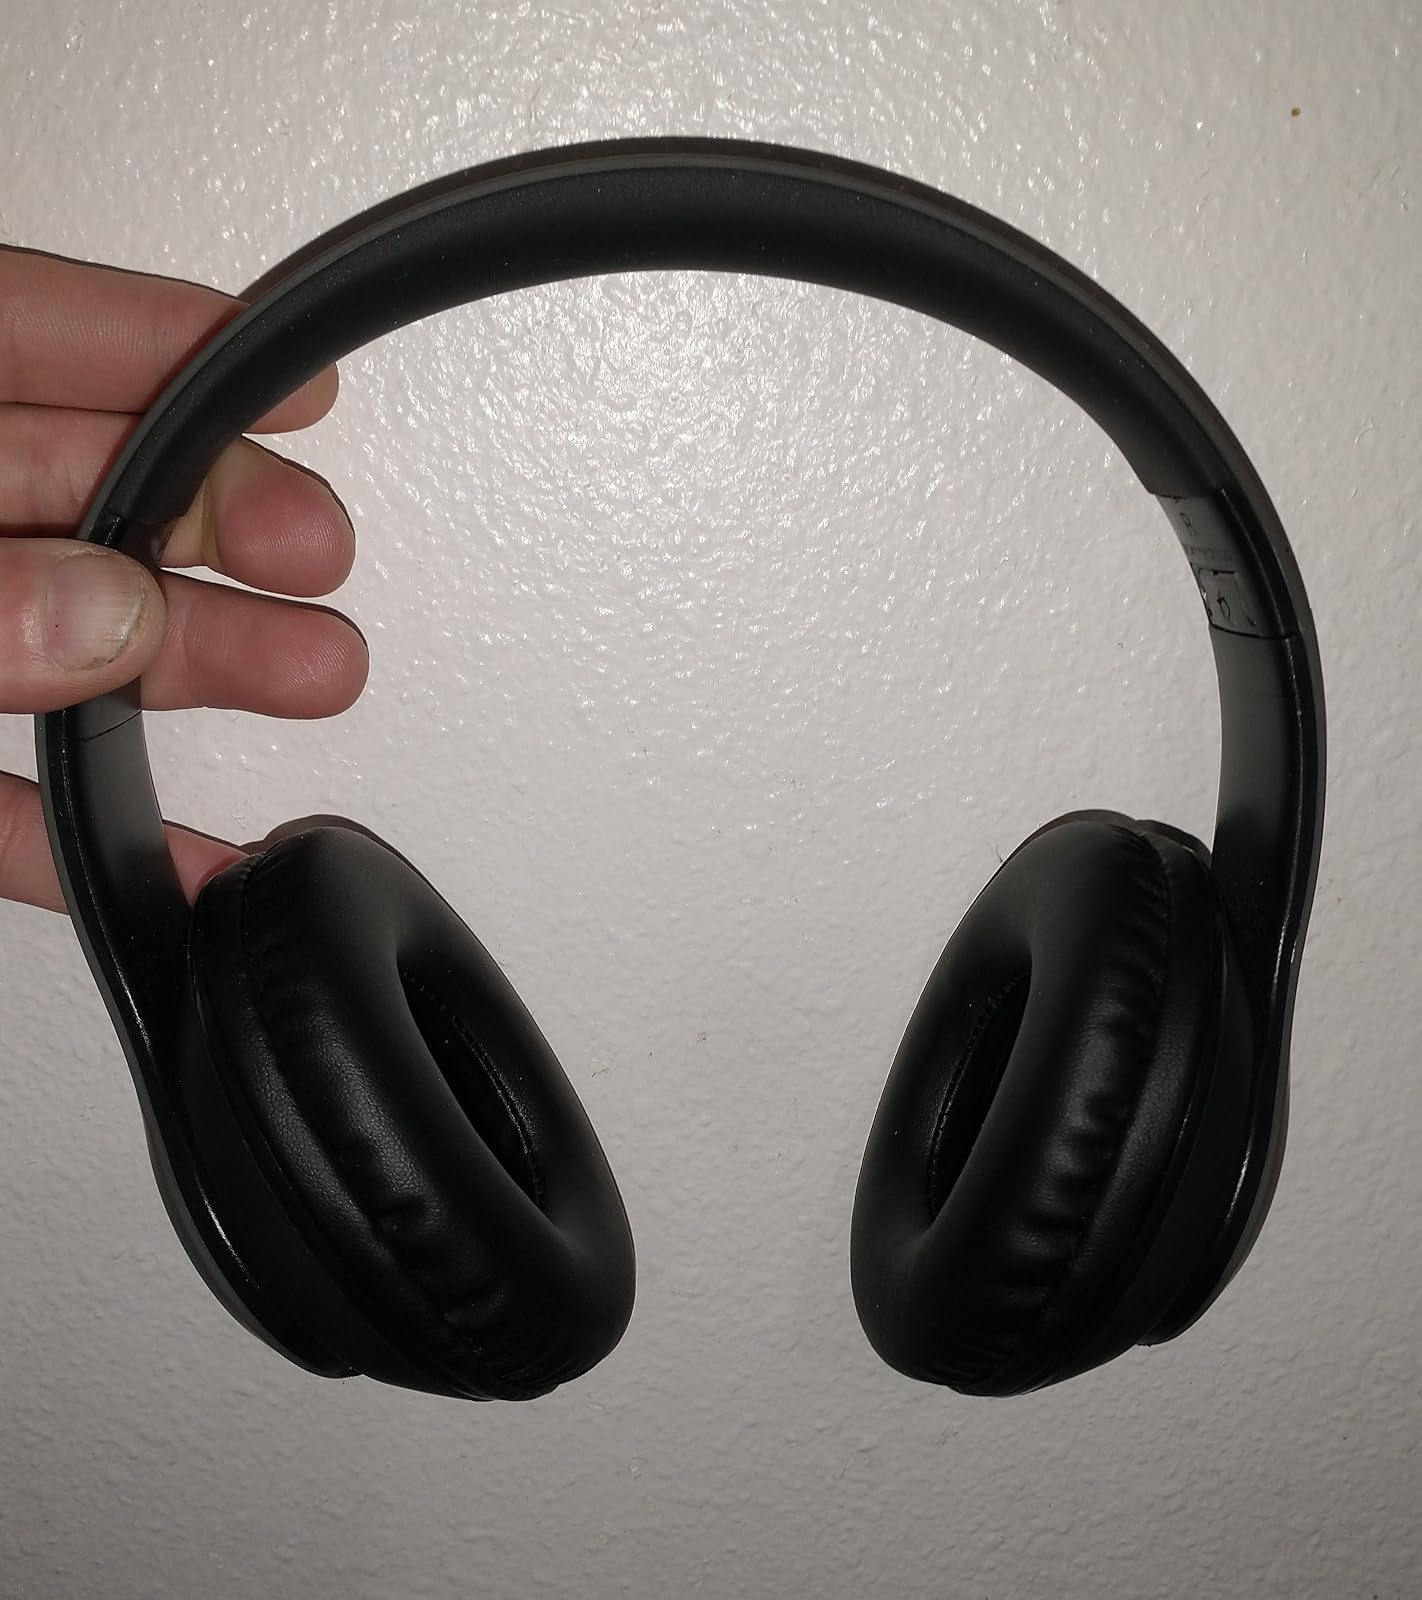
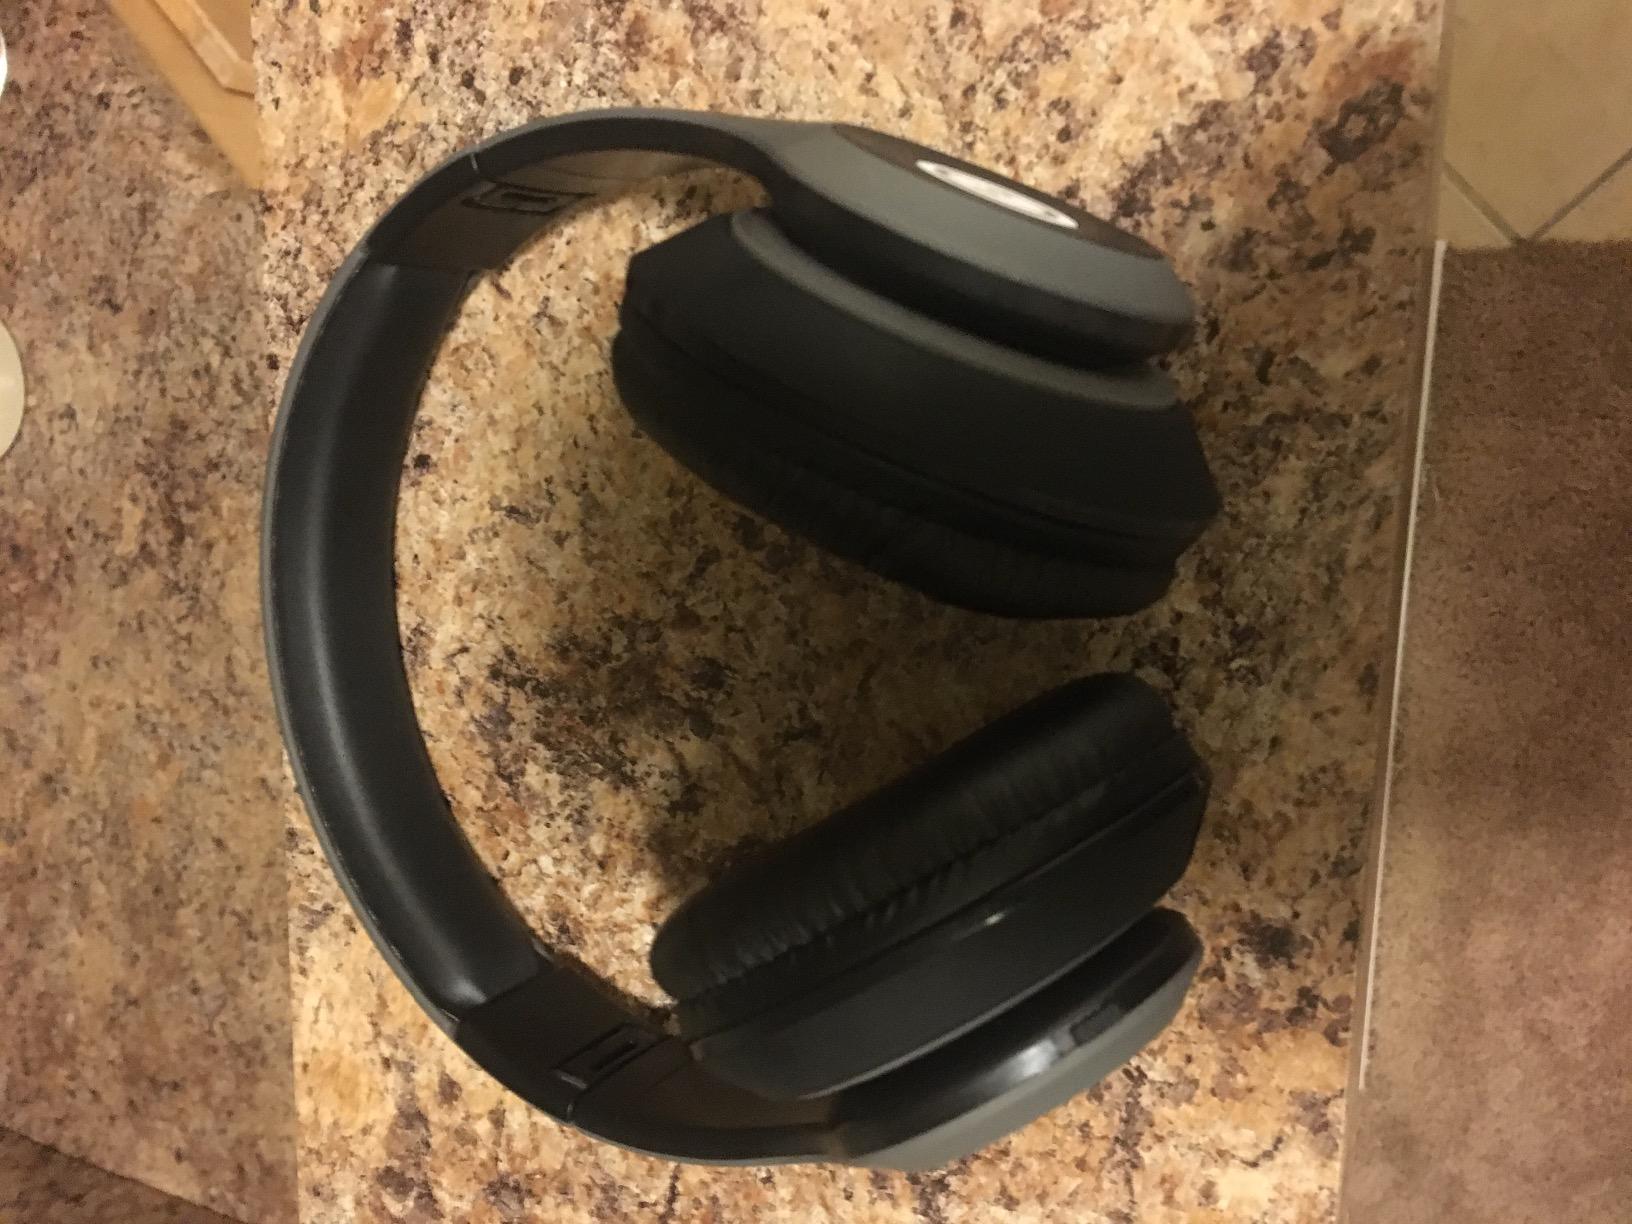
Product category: headphones
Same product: yes